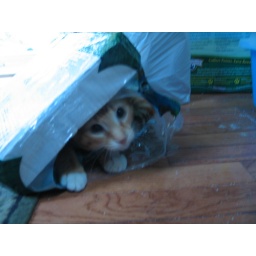
my little kitten hiding in a water bottle case.